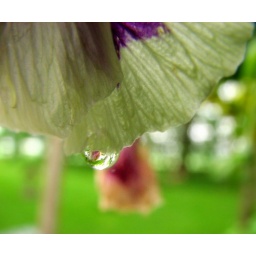
i like how you can see the flower in the background through the water droplet